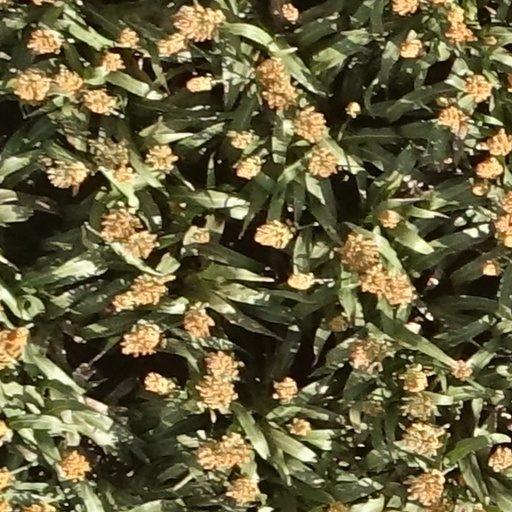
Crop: sorghum